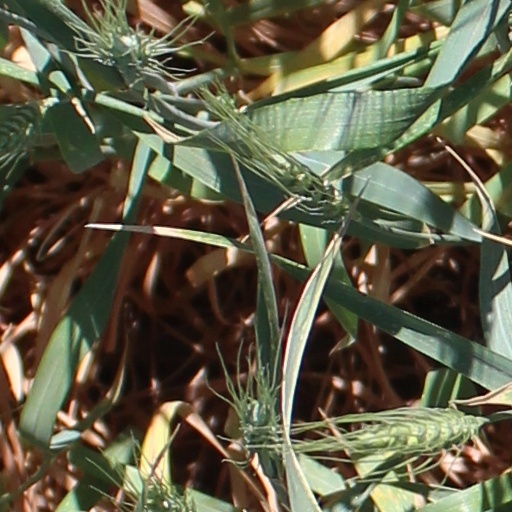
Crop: wheat